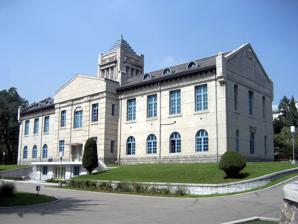
Building: Party Founding Museum
Country: North Korea
Year built: 1923
Museum in Pyongyang Party Founding Museum 당창건사적관 Party Founding Museum (2010) Established October 1970 ( 1970-10 ) Location Pyongyang , North Korea Coordinates 39°0′43″N 125°44′34″E / 39.01194°N 125.74278°E / 39.01194; 125.74278 The Party Founding Museum is a museum located in the Central District of Pyongyang , North Korea , on the south side of Mt. Haebang . The building was constructed by the Japanese occupation government in 1923. It was used as the South P'yŏngan Provincial Products Exhibition. Thus, in October 1970 it was turned into a museum dedicated to his exploits. Nearby, and also part of the museum, is the modest house he inhabited during his early days as president of North Korea . History The original building was built in 1923 by the Japanese occupation government, and opened as South Pyongan Province Merchandise Exhibition Hall. After his return to Korea after World War II , Kim Il Sung is alleged to have founded the Korean Workers' Party in this building on October 10, 1945, and here were held many of that group's first meetings. During the Korean War , the building was destroyed. The museum opened in October 1970. A monument to the founding of the Korean Workers' Party was installed on October 10, 1975. Layout The building's architecture is of the typical Japanese colonial style; it is blocky and formal, and built out of dark gray stone. The roof of the building is modeled after the Imperial Diet Building in Tokyo . The first floor features an exhibition of photos and artifacts, while the second floor is preserved in its original historic appearance. See also North Korea portal List of museums in North Korea Party Foundation Day Monument to Party Founding Notes